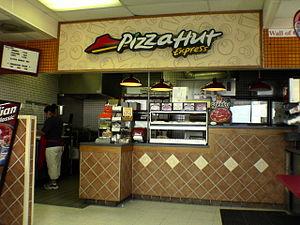
Pizza Hut, Inc. est une chaîne de restauration rapide en franchise dont le siège social est situé dans la région de Dallas au Texas. Elle est spécialisée dans les pizzas, mais ses menus comprennent également des salades, des desserts et des plats cuisinés à base de pâtes.